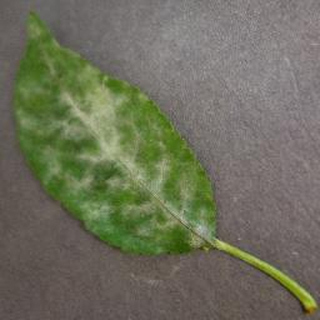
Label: cherry_powdery_mildew